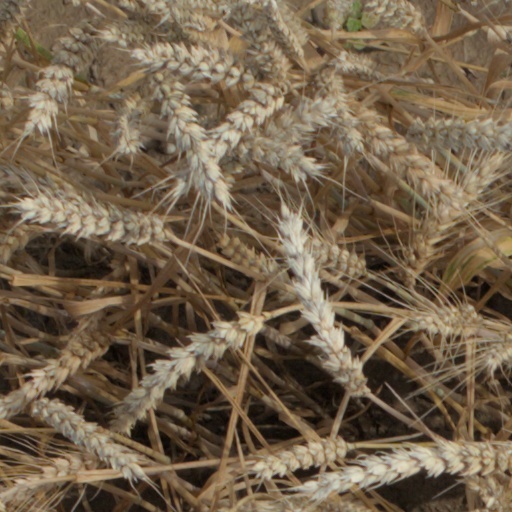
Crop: wheat